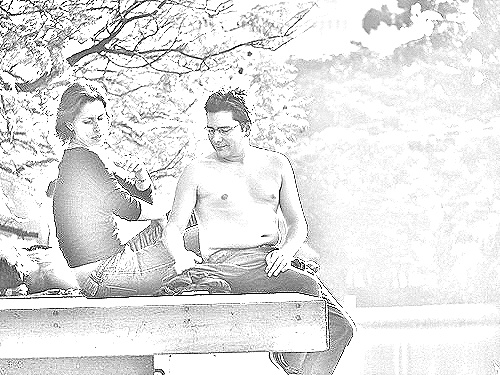
Portrait style: Sketch Portrait